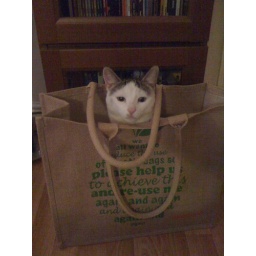
cat in a bag